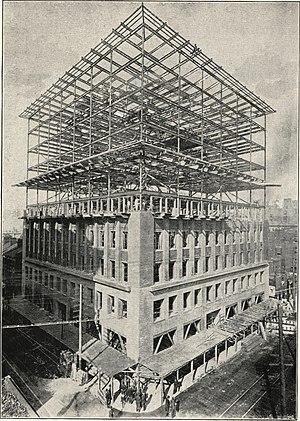
La construction métallique est un domaine de la construction, mais aussi de la mécanique ou du génie civil qui s'intéresse à la construction d'ouvrages en métal et plus particulièrement en acier.